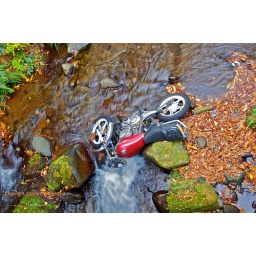
A dumped motorbike in a major river which flows through the mountains in Isehara, Kanagawa Prefecture.